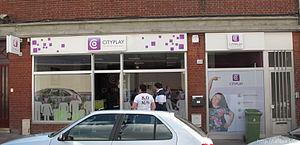
Agence CityPlay Amiens
CityPlay, anciennement France CitéVision ou FCV jusqu'à avril 2013, était un fournisseur d'accès à internet très haut débit créé en 1999 et basé à Amiens, où il proposait des offres triple play utilisant les technologies HFC et FTTH sur son propre réseau. Par la suite, l'opérateur s'est installé sur plusieurs réseaux d'initiative publique.